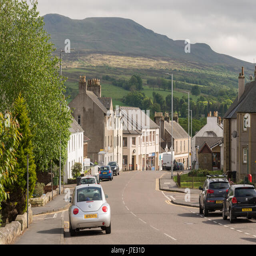
a village beneath tourist attraction